Augisey

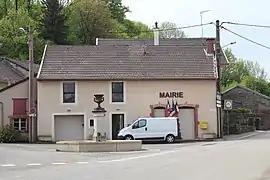
The town hall in Augisey

Augisey is a commune in the Jura department in the region of Bourgogne-Franche-Comté in eastern France.